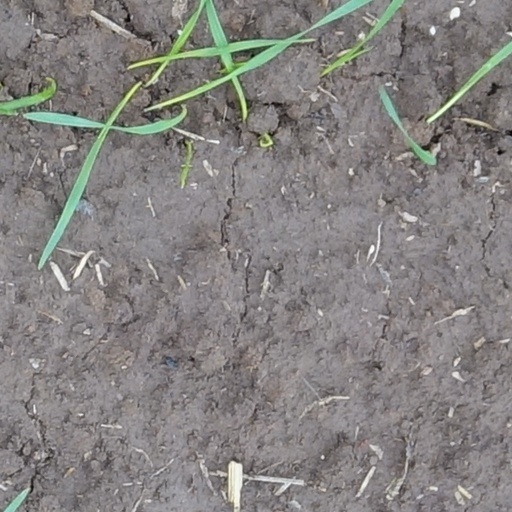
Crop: wheat